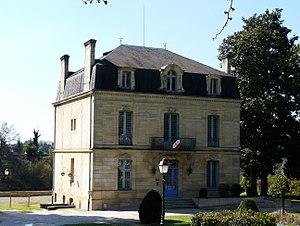
La mairie de Creysse, Dordogne, France
Creysse est une commune française située dans le département de la Dordogne, en région Nouvelle-Aquitaine.